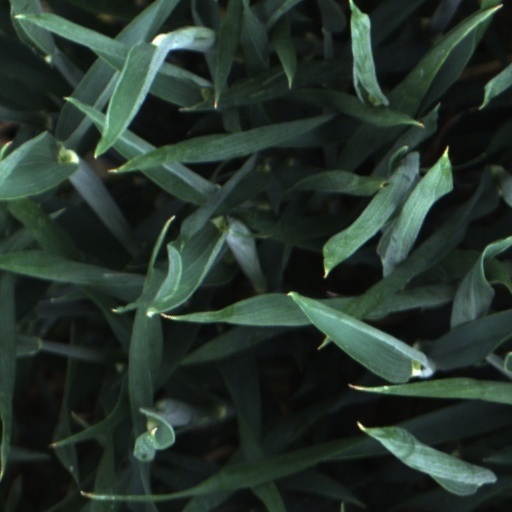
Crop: wheat